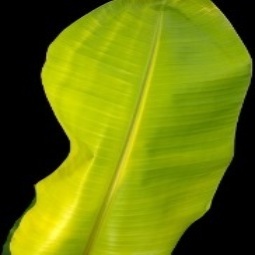
Label: Sulphur